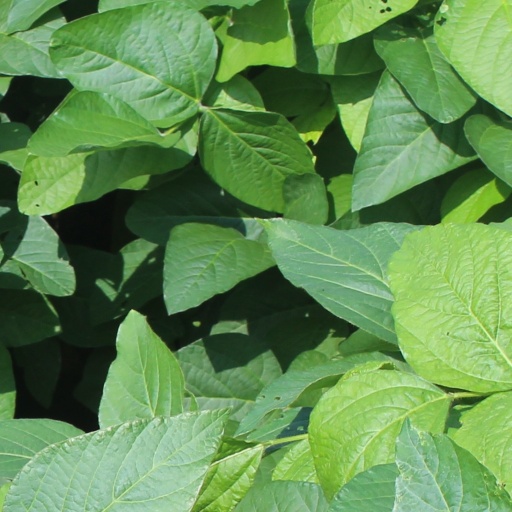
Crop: soybean